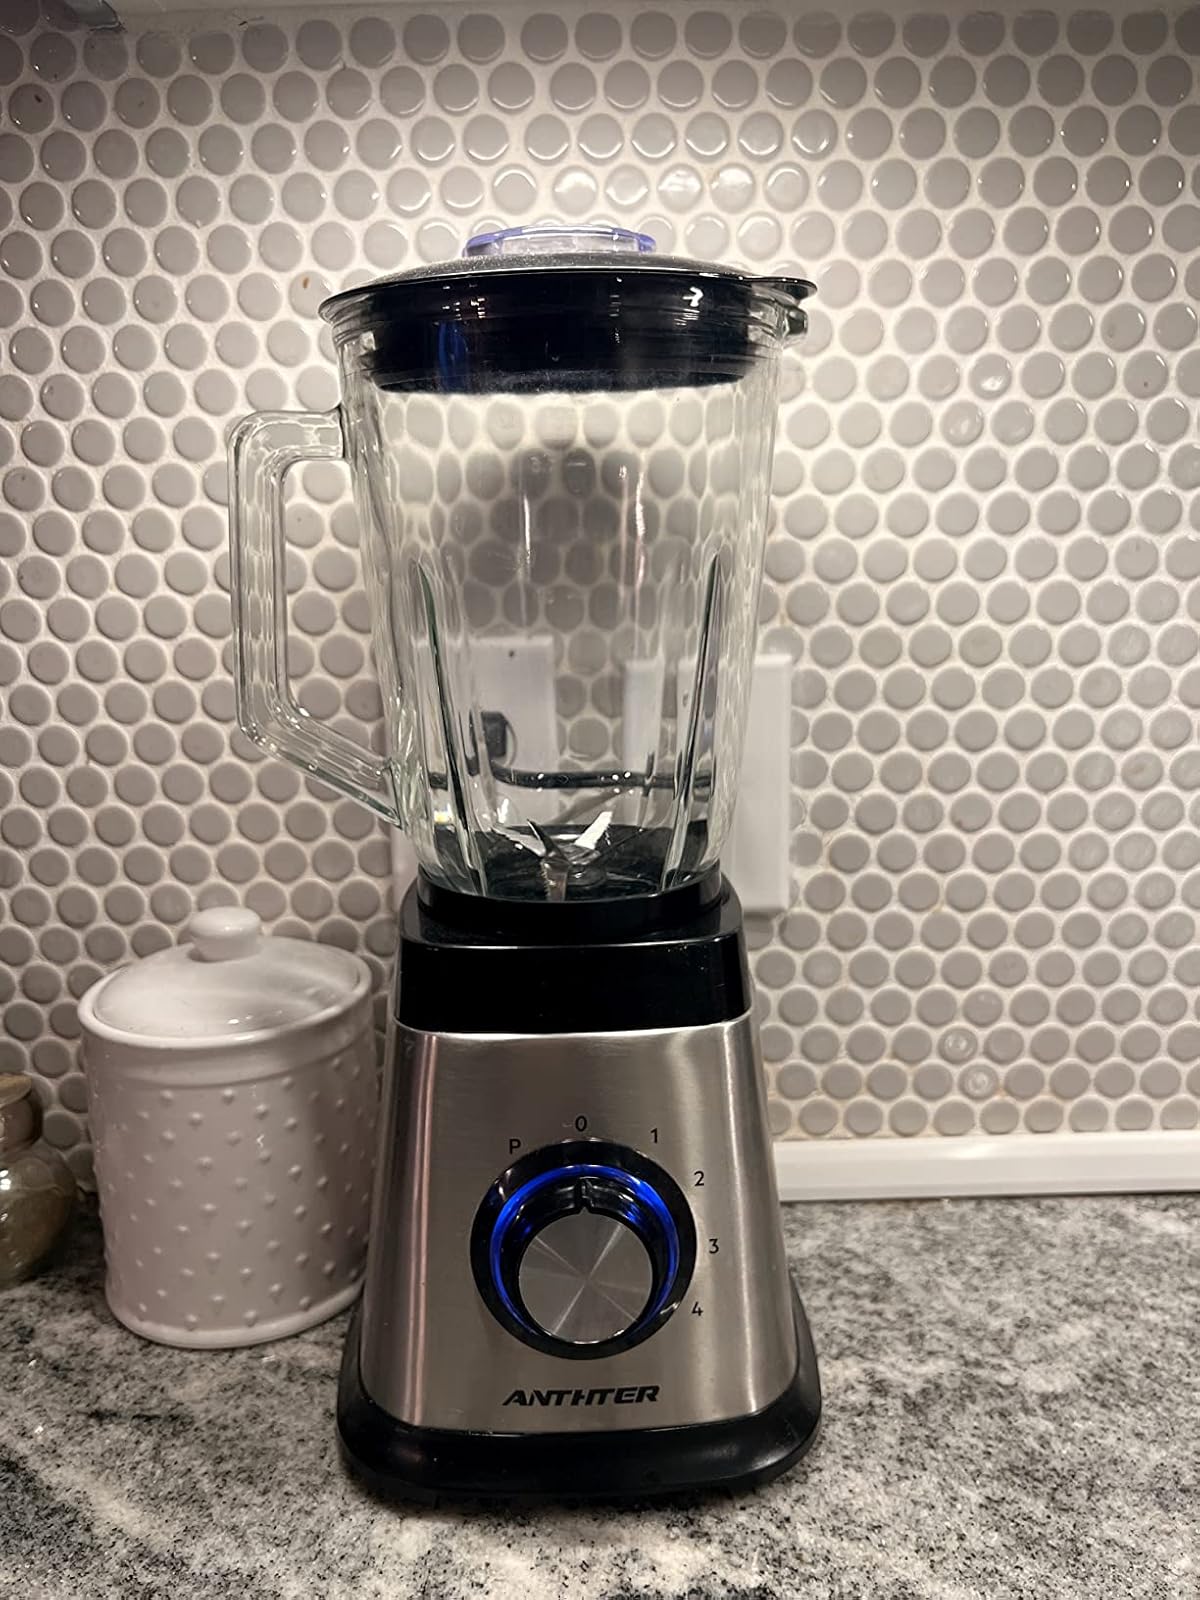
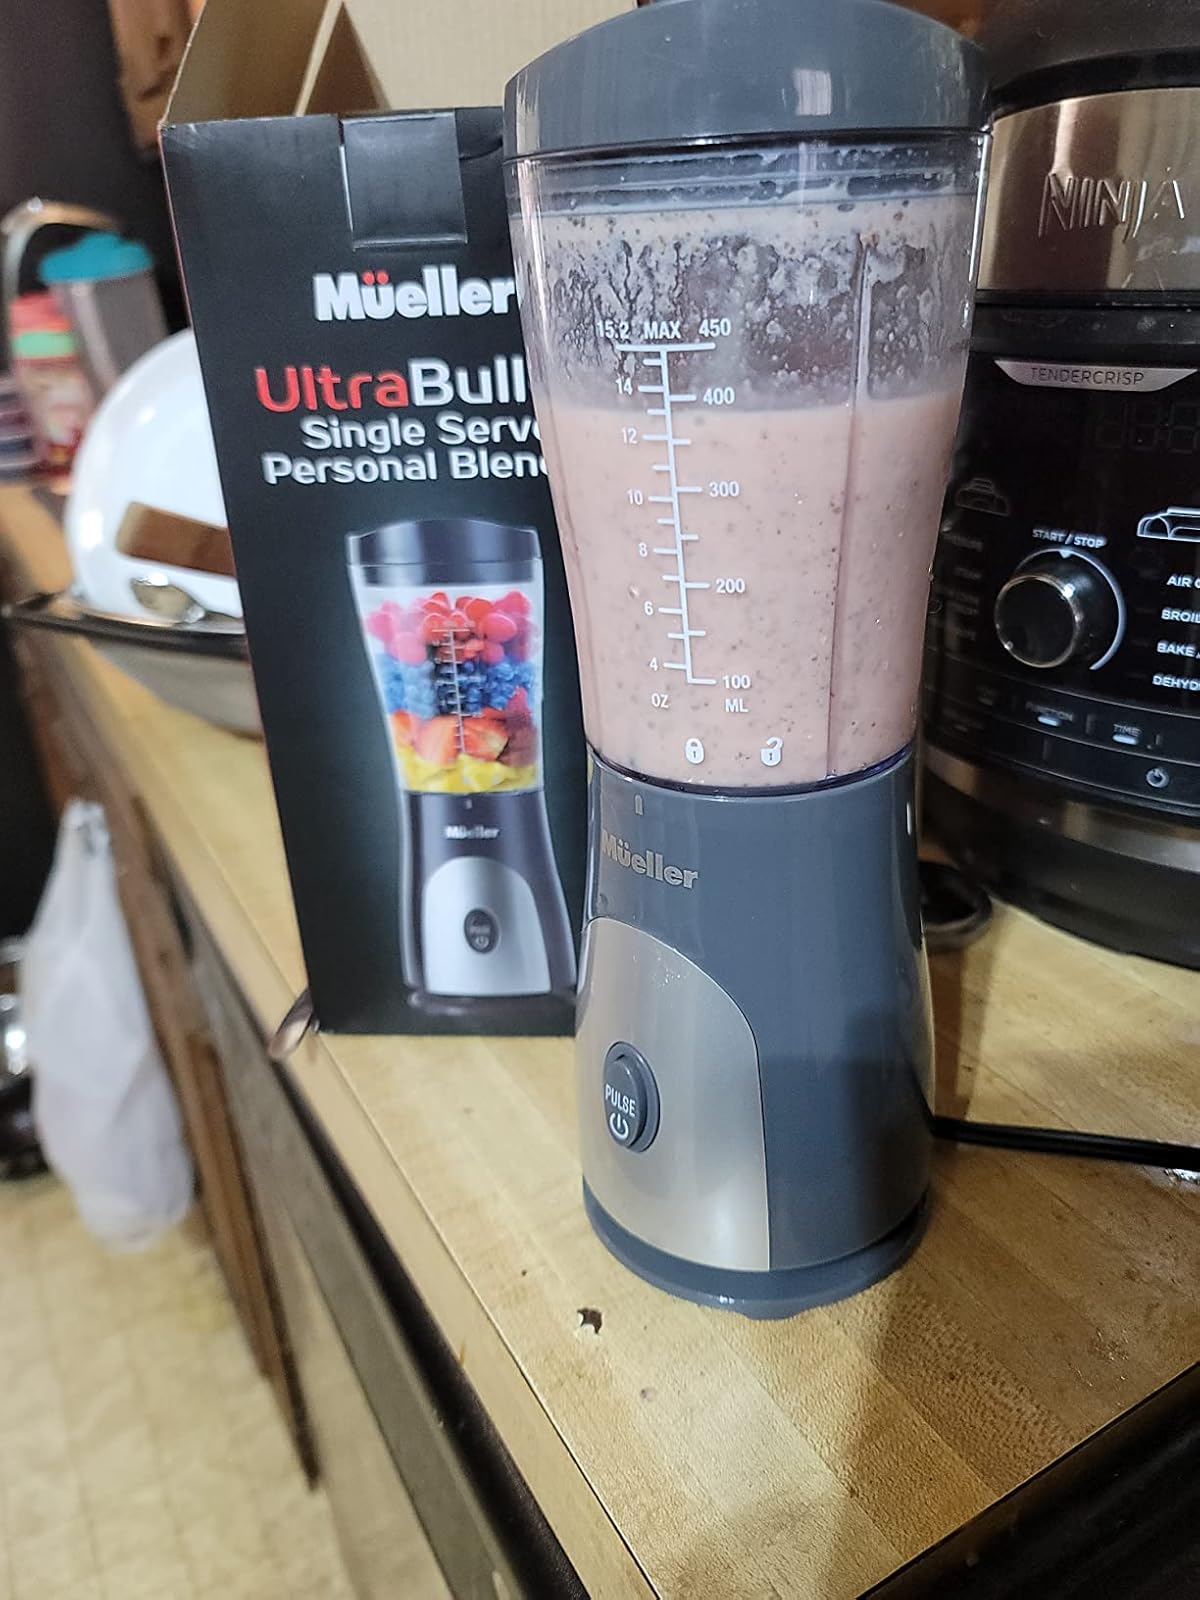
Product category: items_blender
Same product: no